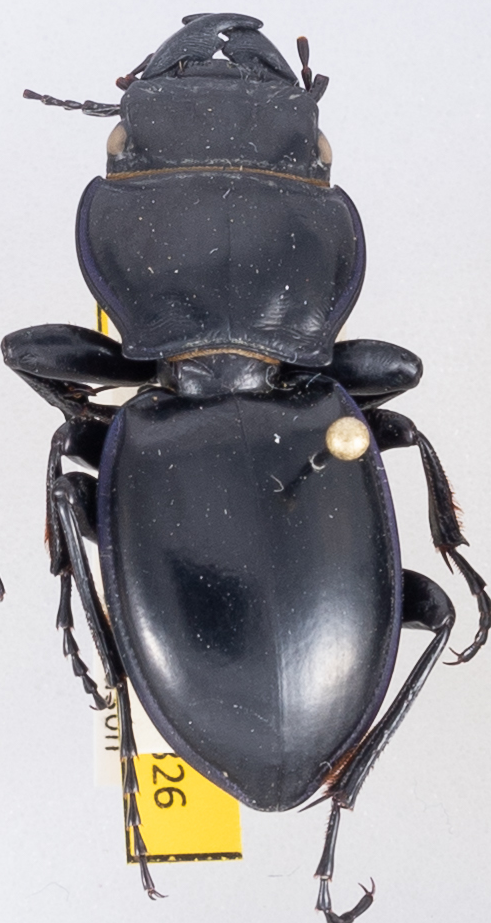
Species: Pasimachus californicus
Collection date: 2019-06-17
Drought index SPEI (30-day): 0.746
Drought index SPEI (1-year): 1.69
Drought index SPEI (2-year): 0.26